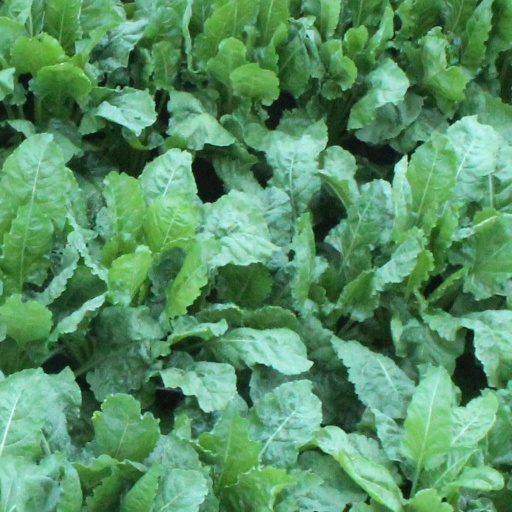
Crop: sugar beet